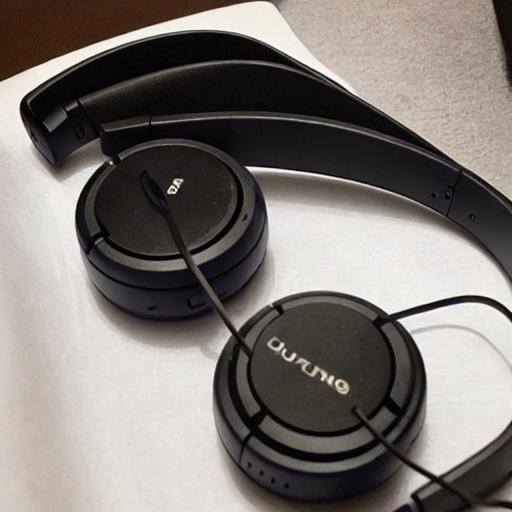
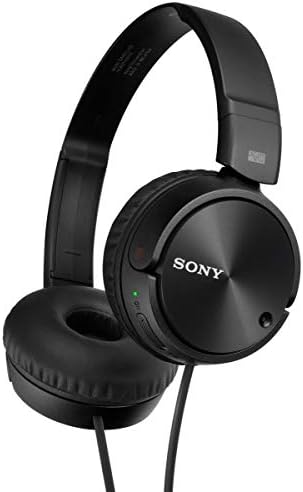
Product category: headphones
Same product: no